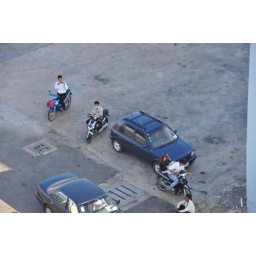
2 cars three motorcycles 7 people. Notice the women riding sidesaddle in the pillion seat